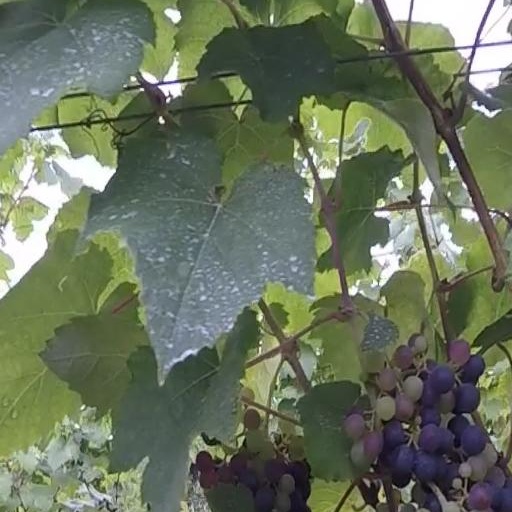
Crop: grape